Mao's Great Famine

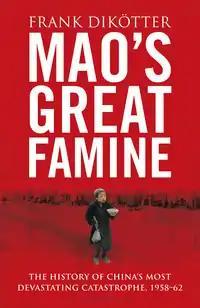
Cover of the 2010 first edition

Mao's Great Famine: The History of China's Most Devastating Catastrophe, 1958–62, is a 2010 book by professor and historian Frank Dikötter about the Great Chinese Famine of 1958–1962 in the People's Republic of China under Mao Zedong (1893–1976). It was based on four years of research in recently opened Chinese provincial, county, and city archives.